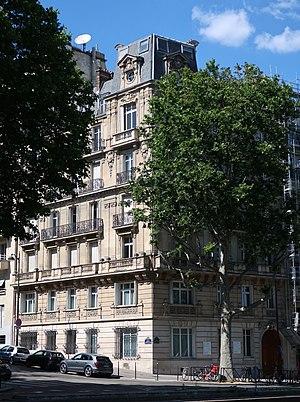
2 avenue Albert-de-Mun, au croisement avec l'avenue de New-York (Paris, 16e).
L’avenue Albert-de-Mun est une voie située dans le quartier de Chaillot du 16ᵉ arrondissement de Paris, en France.